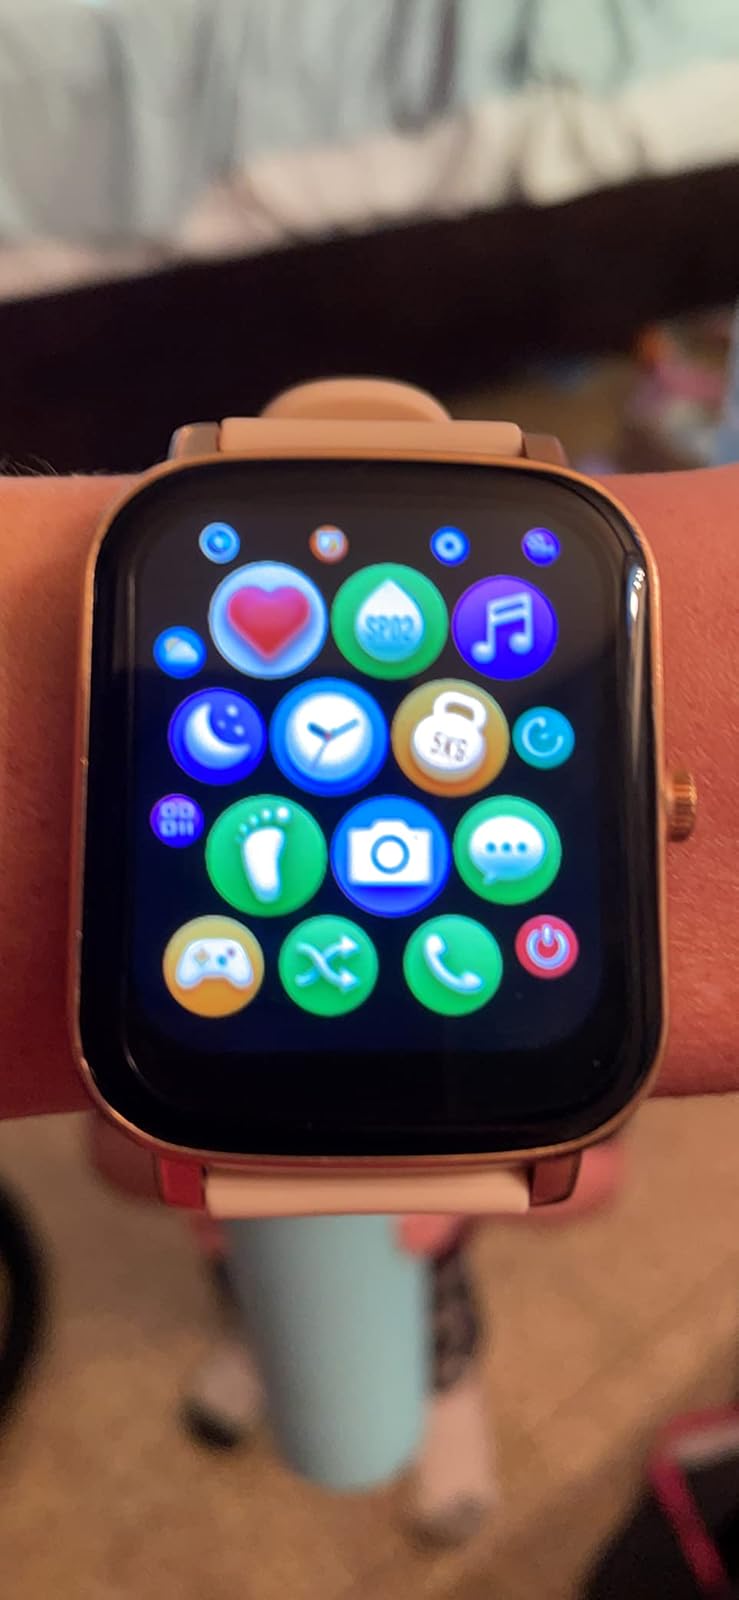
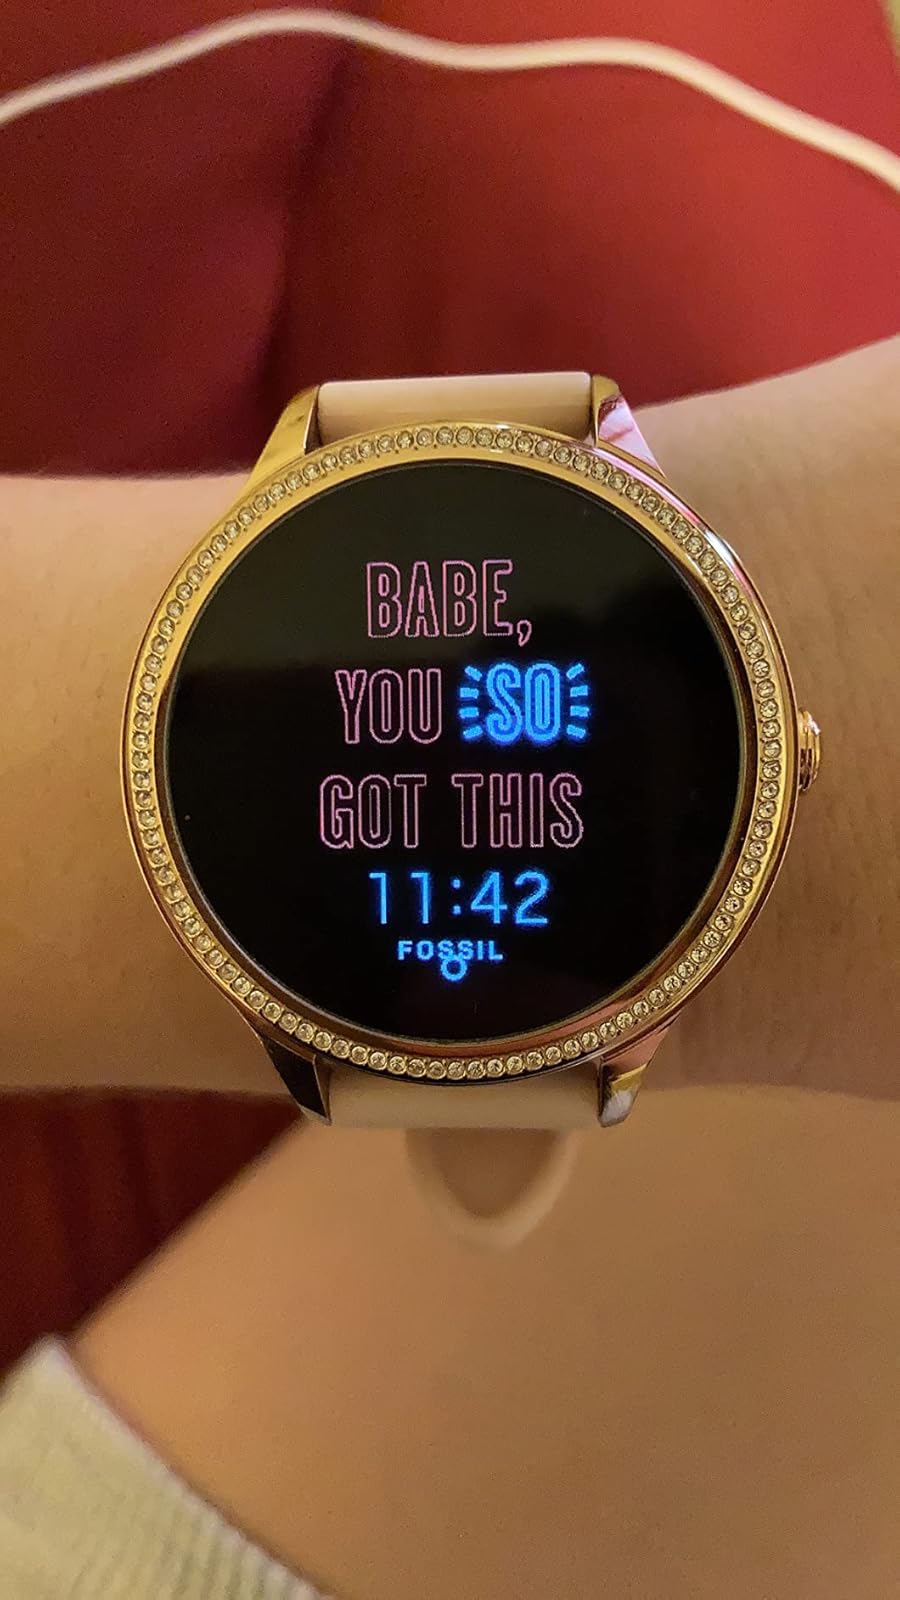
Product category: smartwatch
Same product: no